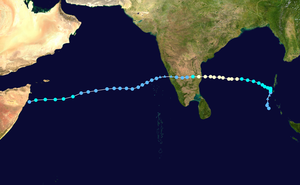
Le cyclone Vardah est un cyclone tropical qui a fait au moins dix morts à Chennai dans l'État du Tamil Nadu en Inde dans la nuit du 12 au 13 décembre 2016. Environ 18 000 personnes ont été évacuées.